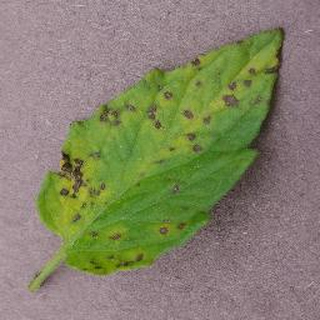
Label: tomato_septoria_leaf_spot